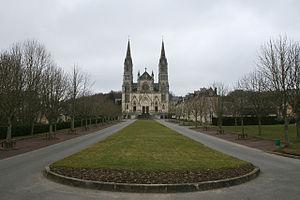
La Chapelle-Montligeon est une commune française, située dans le département de l'Orne en région Normandie, peuplée de 520 habitants.